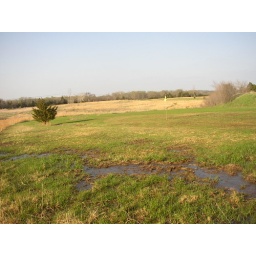
back over the green at the fairway approach, water hazard past the green